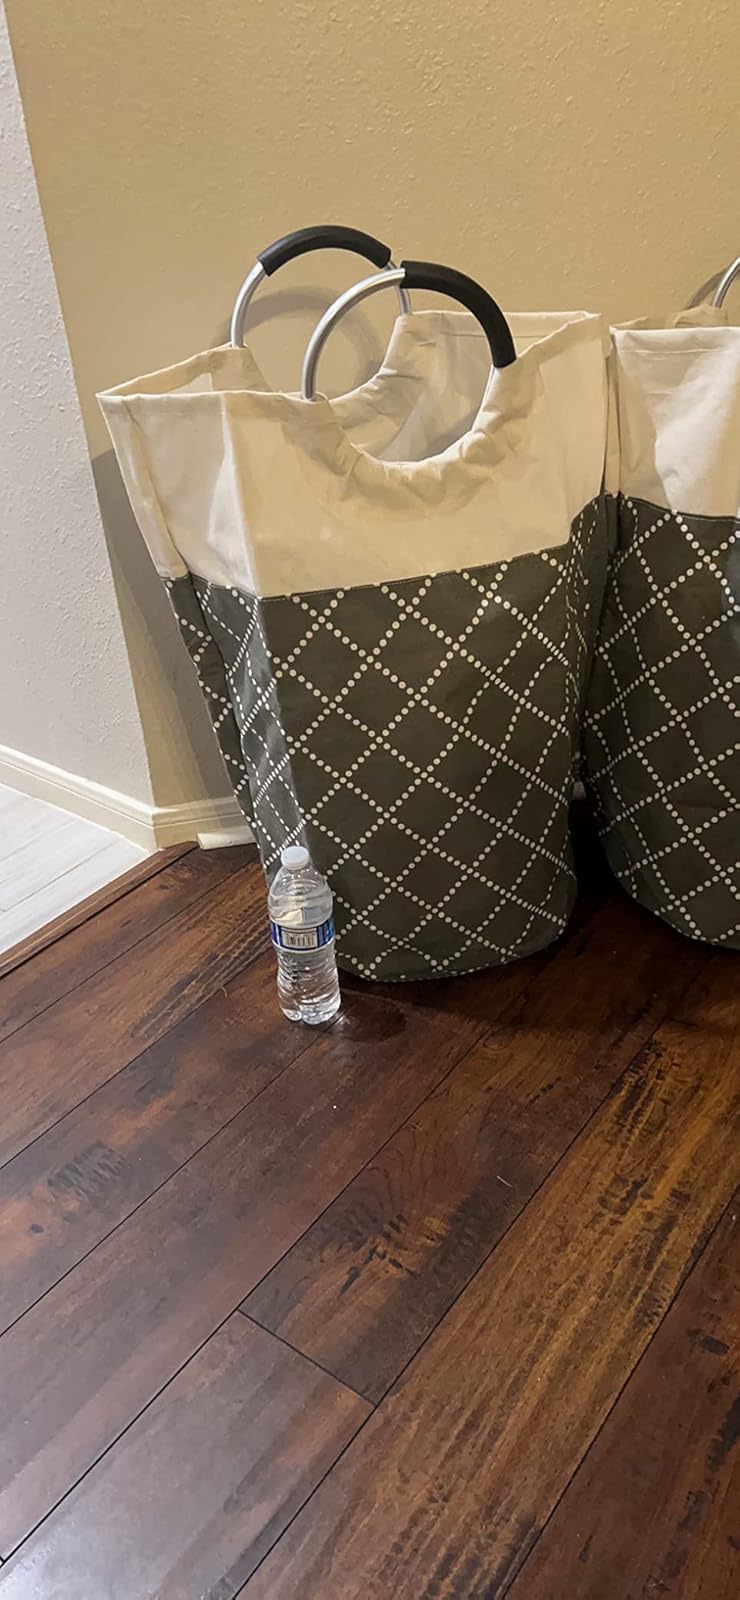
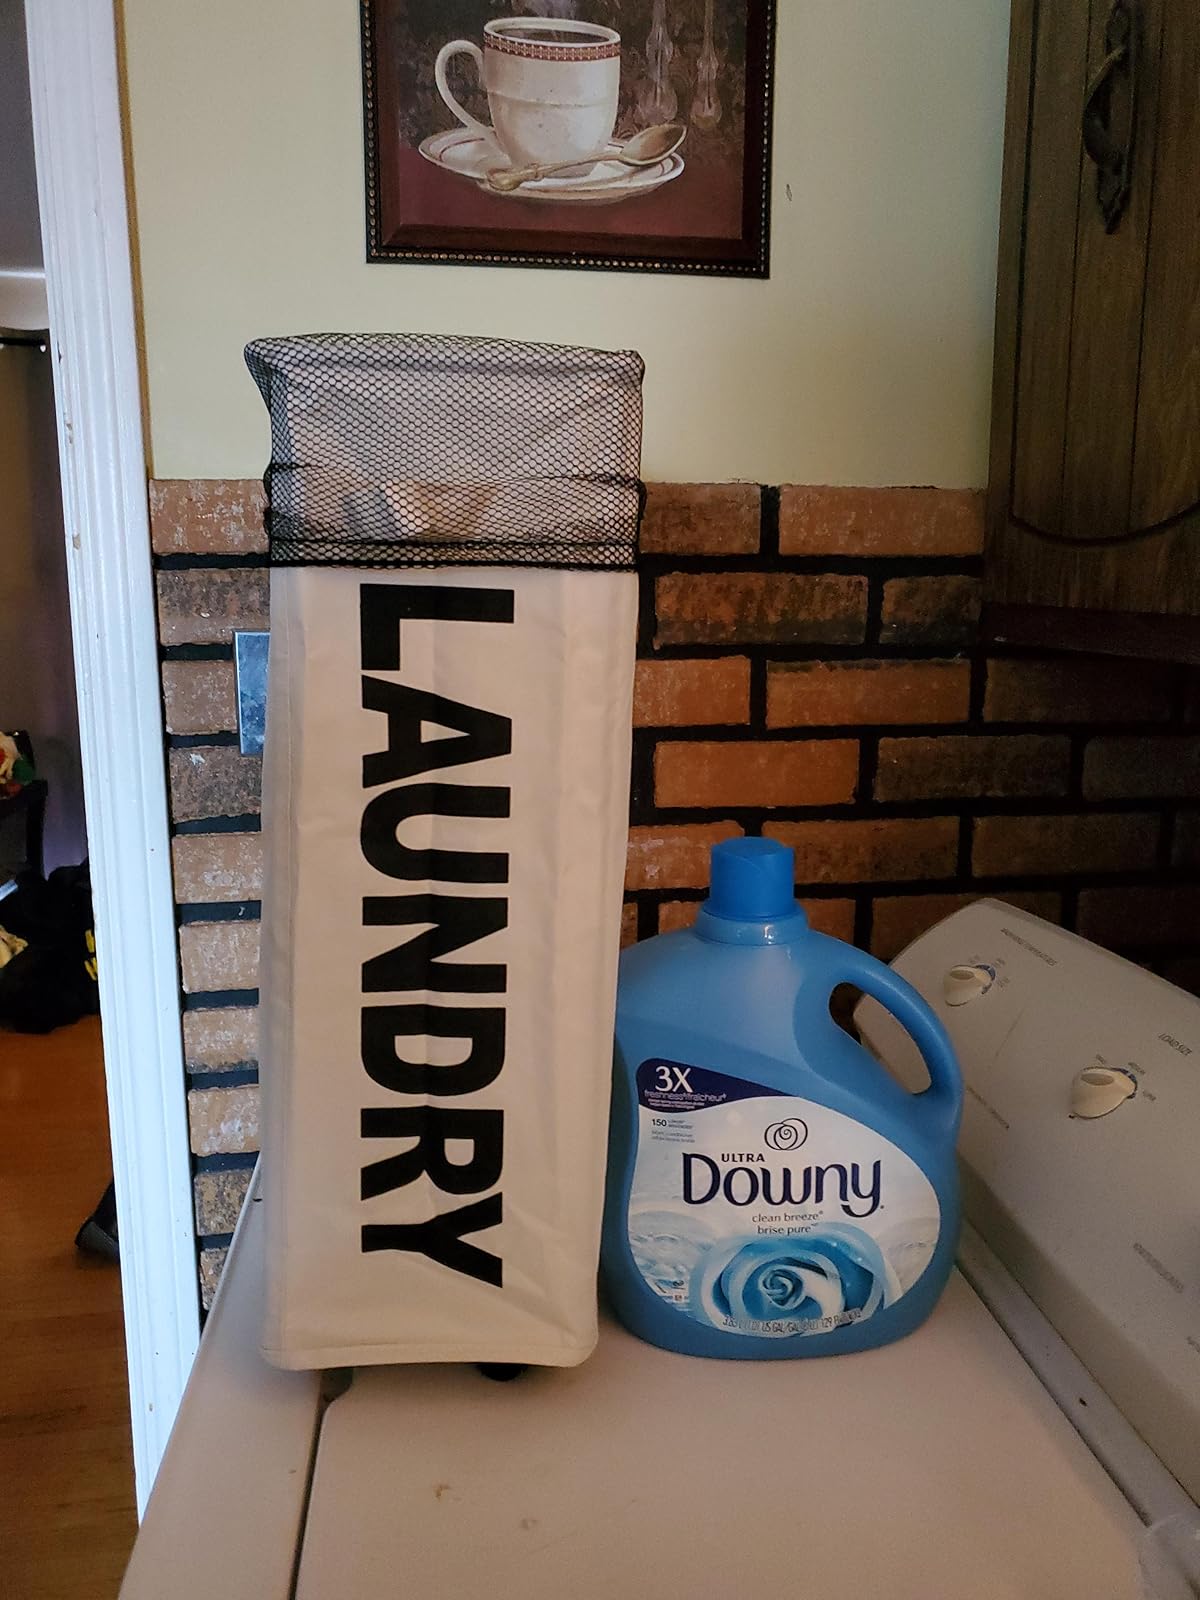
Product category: items_hamper
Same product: no